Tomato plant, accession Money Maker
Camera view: horizontal (90 deg, fisheye); turntable rotation: 60 degrees
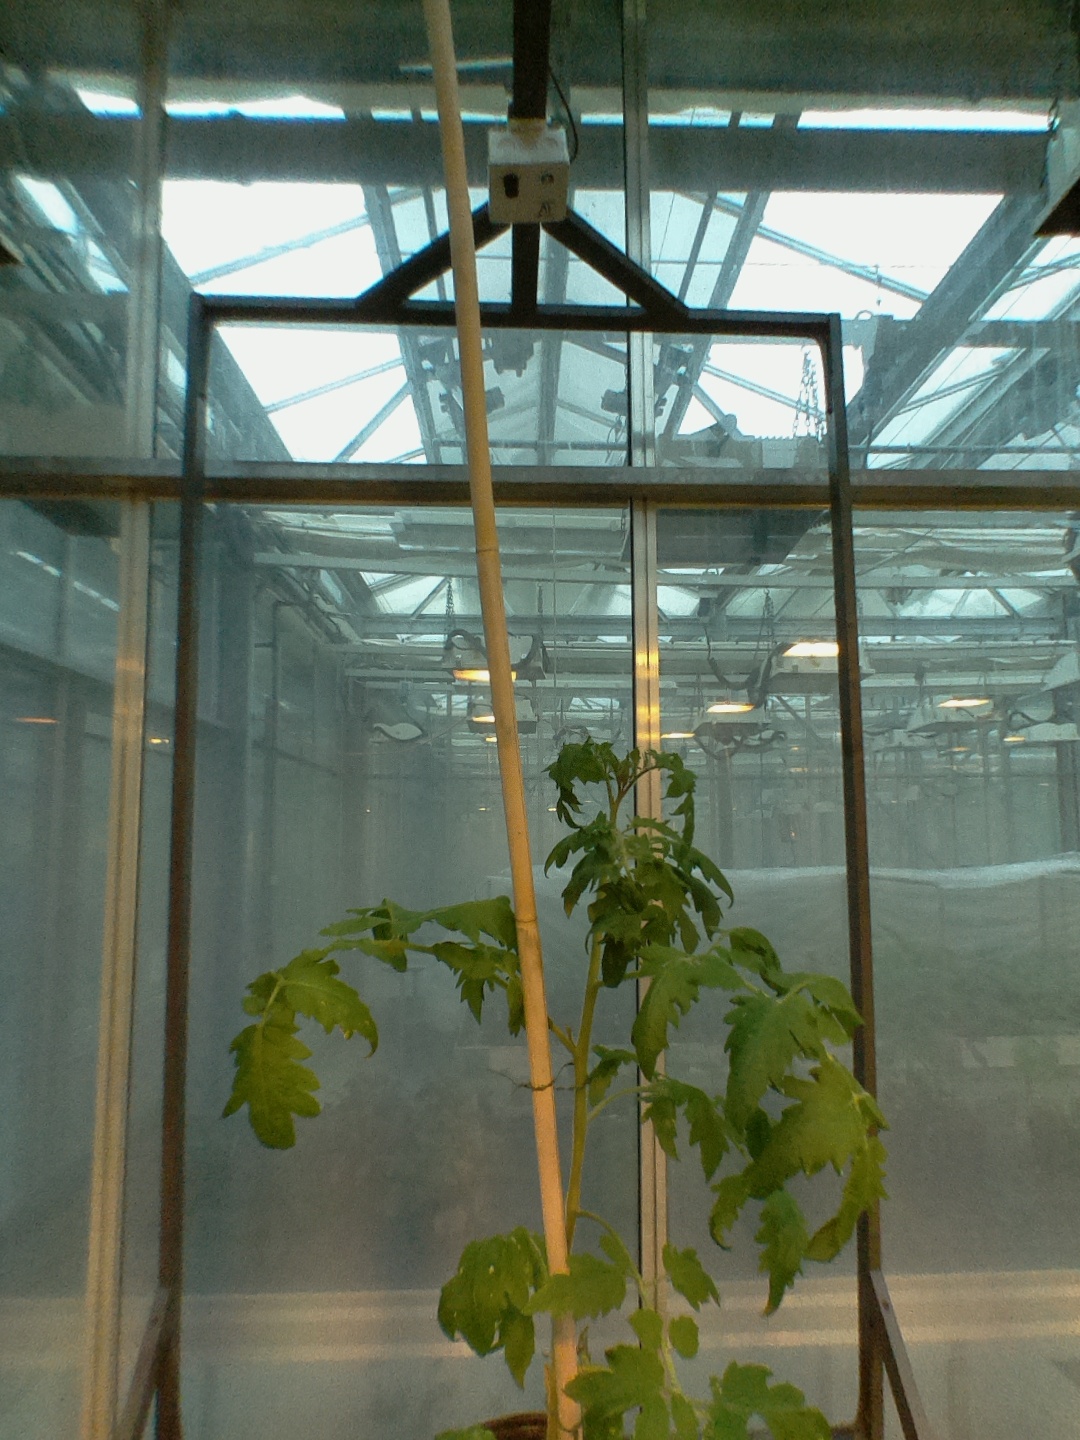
BBCH growth stage 53: 3 inflorescences visible